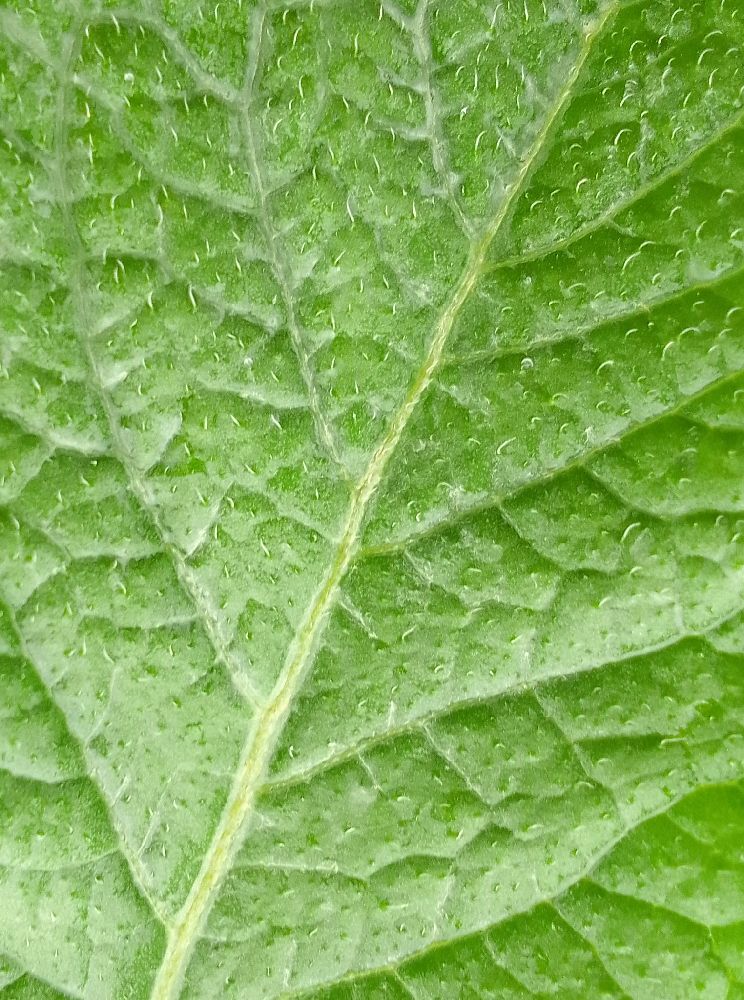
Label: Healthy